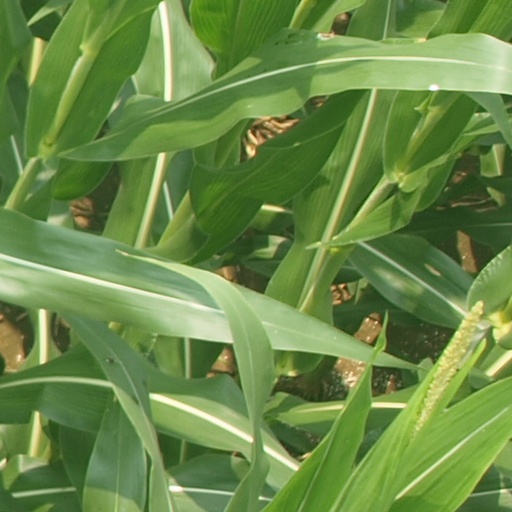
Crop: maize; corn